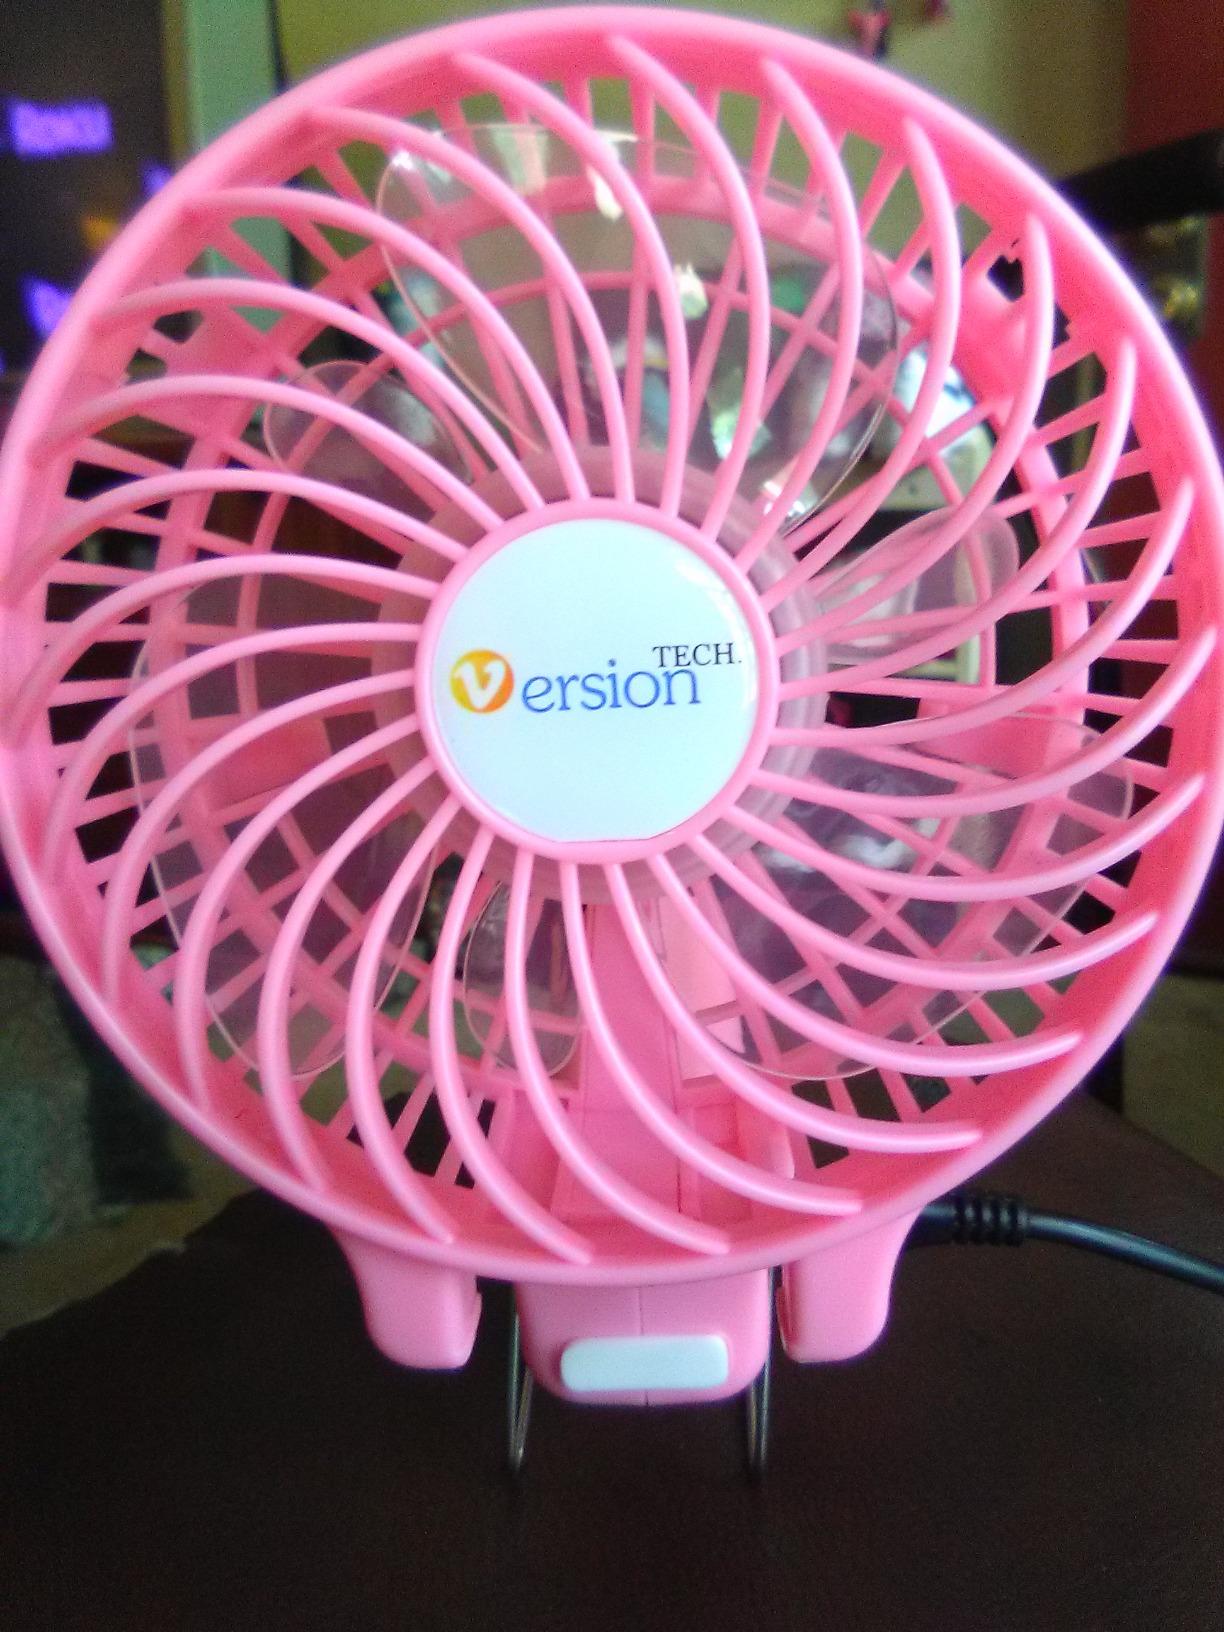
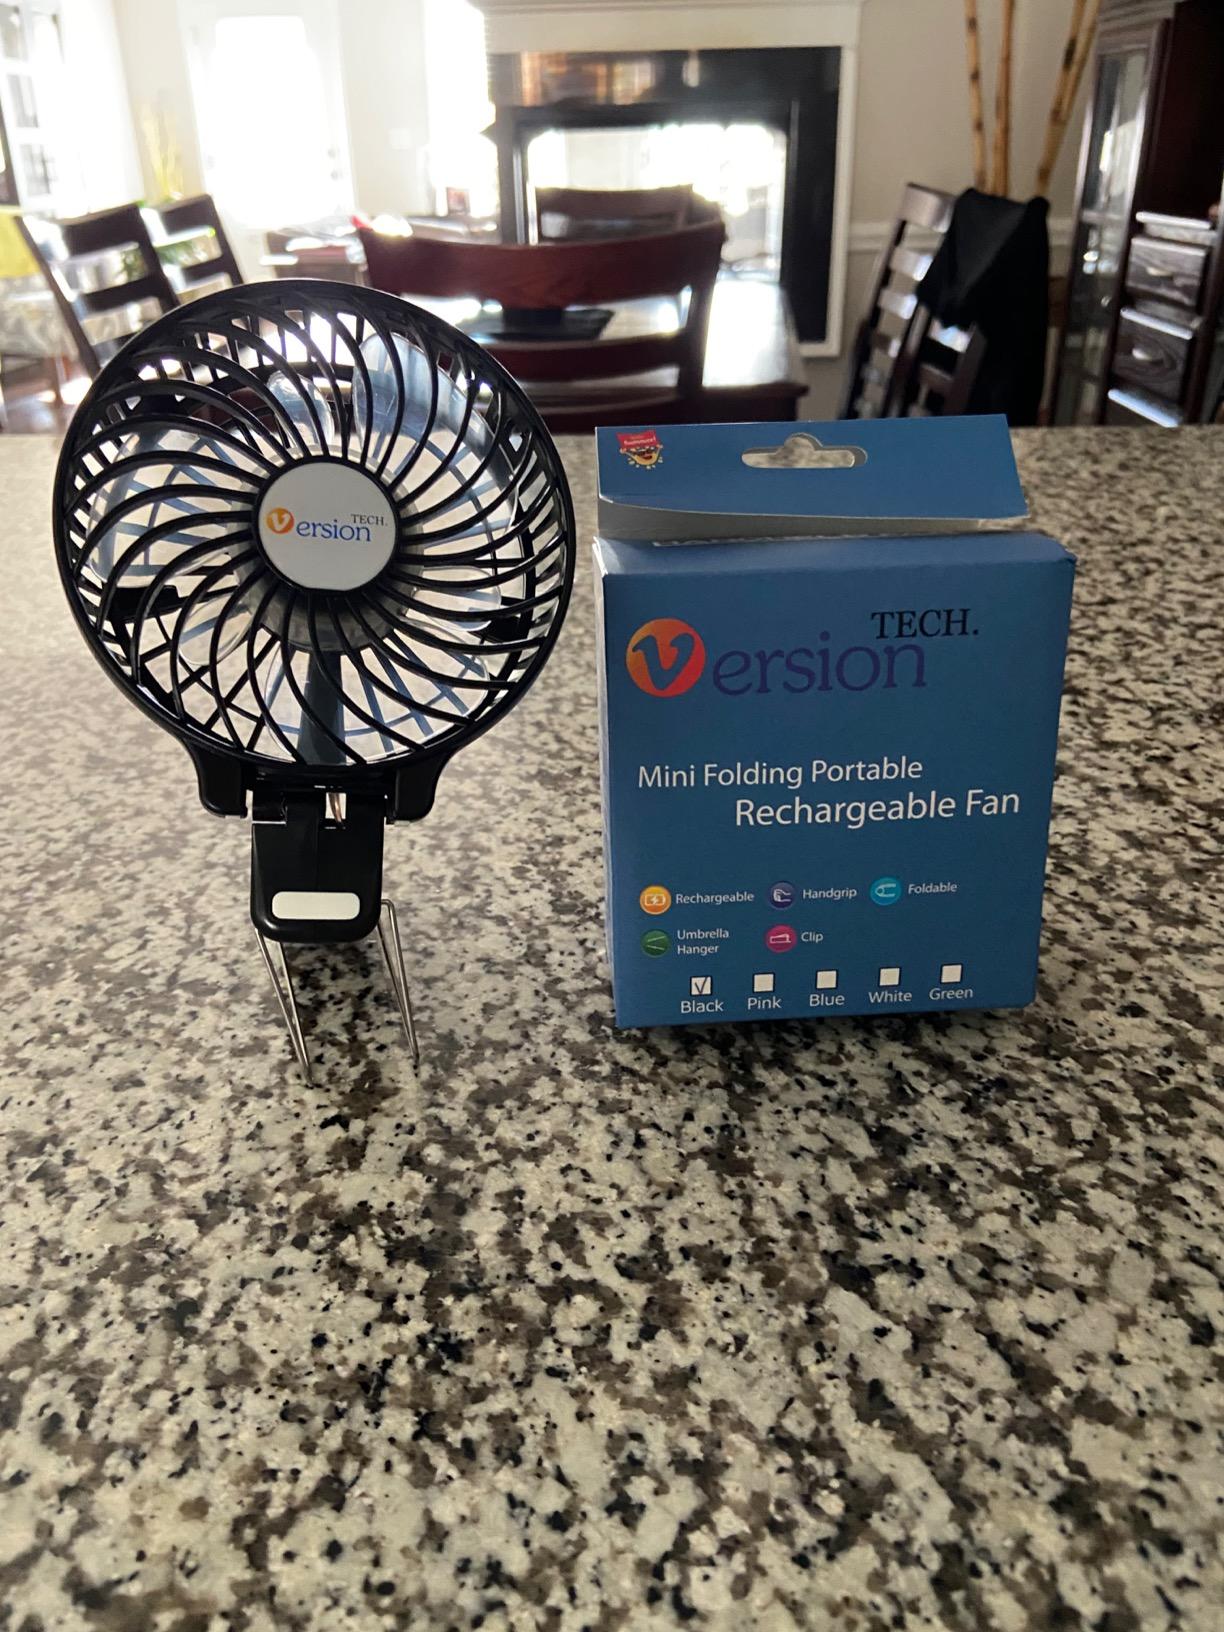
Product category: fan
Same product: no